Chloe Ainsworth

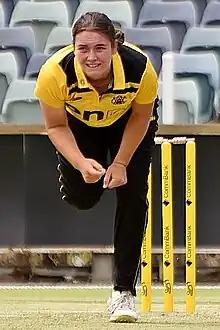
Ainsworth bowling for WA in December 2022

Chloe Cathryn Ainsworth (born 14 September 2005) is an Australian cricketer who currently plays for Western Australia in the Women's National Cricket League (WNCL) and Perth Scorchers in the Women's Big Bash League (WBBL). She plays as a right-arm medium bowler.